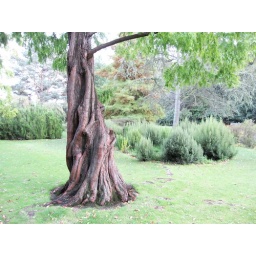
One of the really twisty trees (Dawn Redwood) in the gardens.Screened duplicate layer, slightly blurred, with tree masked out.